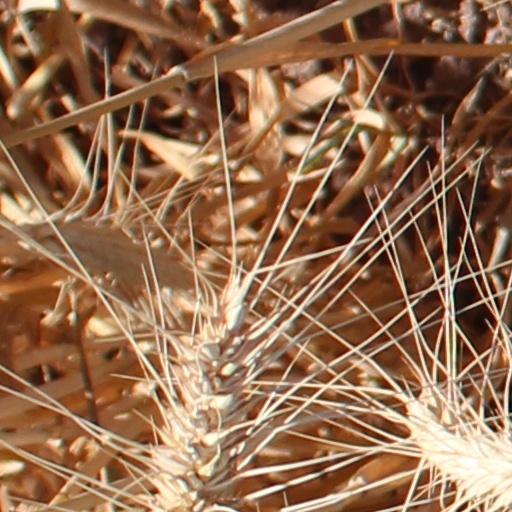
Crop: wheat